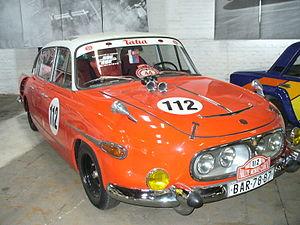
Une voiture Tatra T2 Rallye de 1960, exposée au musée Dopravy de Bratislava, en Slovaquie.
La Tatra 603 est une routière tchécoslovaque, produite entre 1957 et 1975 par le constructeur automobile Tatra. Sa ligne atypique, son confort de haut niveau et son V8 arrière en faisaient l’une des voitures de l’Est les plus désirables de l’époque.